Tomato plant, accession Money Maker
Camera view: bottom (45 deg); turntable rotation: 270 degrees
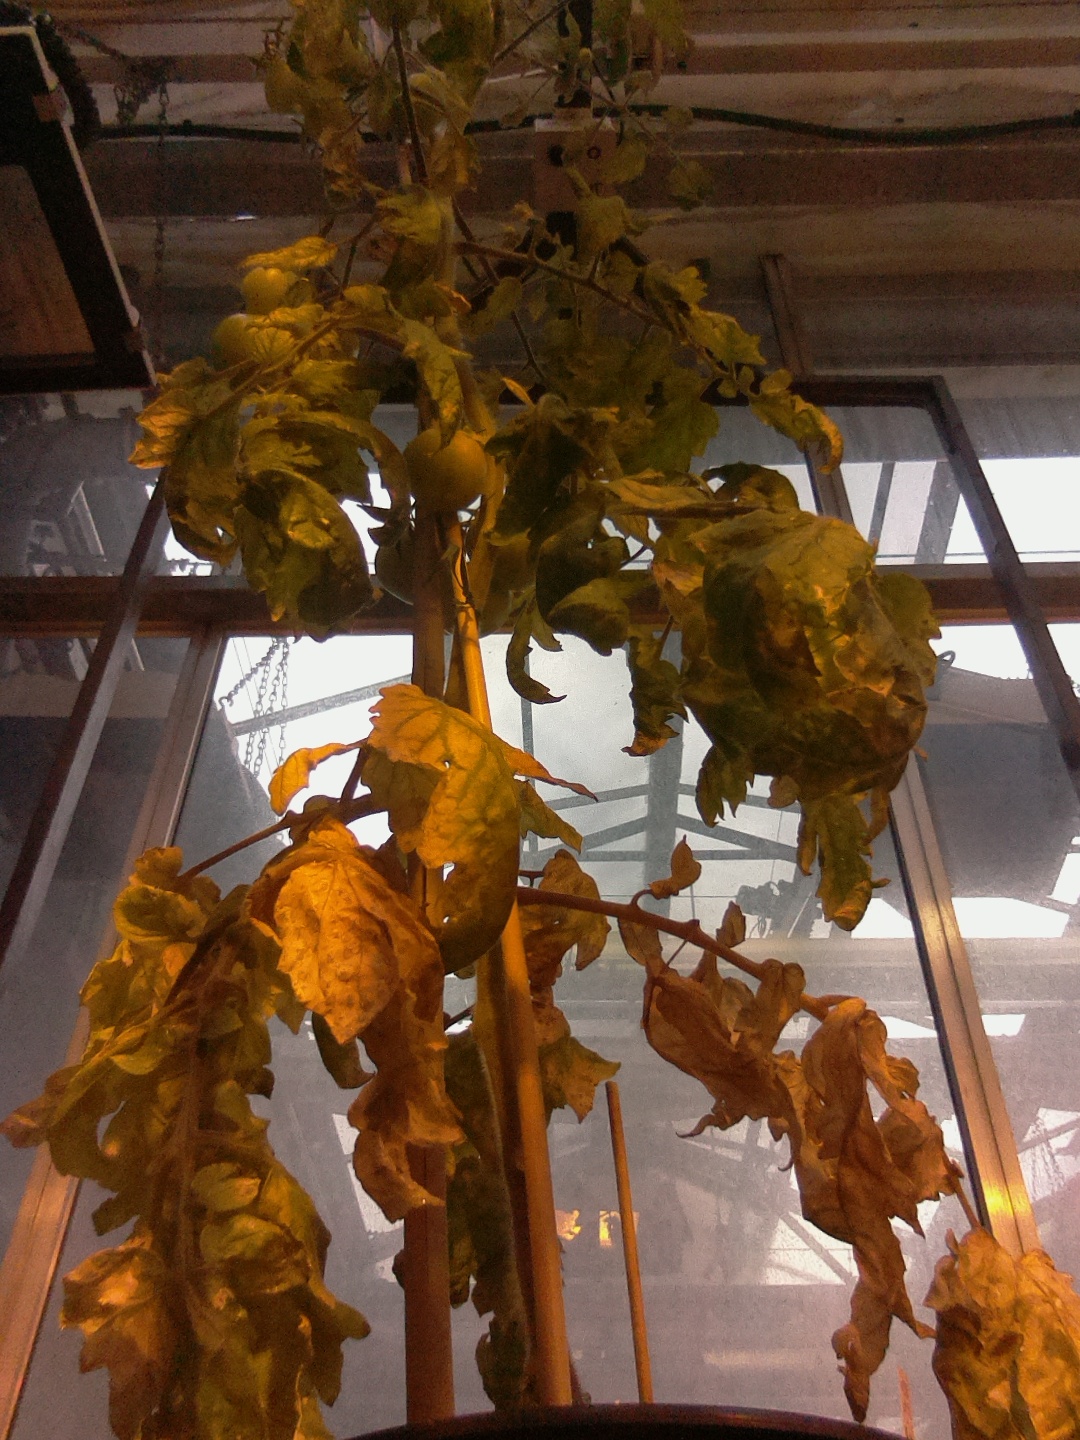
BBCH growth stage 79: 90% -100% of final fruit size